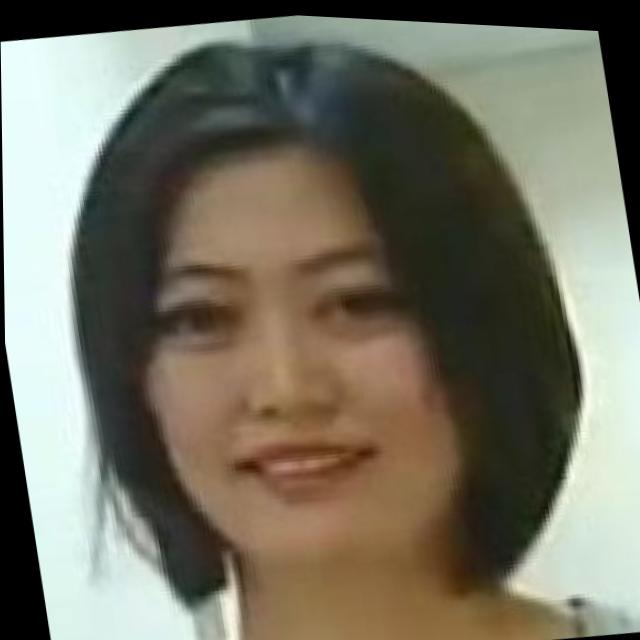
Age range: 21-44